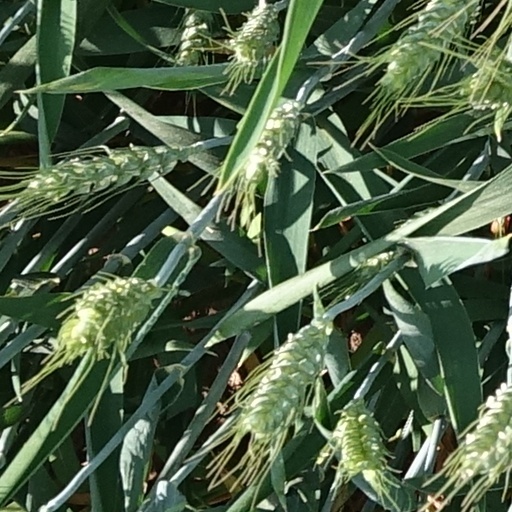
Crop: wheat